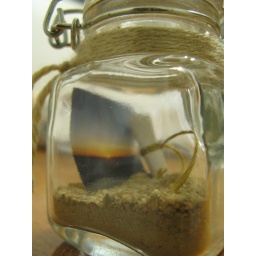
Picture of a sunset and sand from the very spot enclosed in a bottle along with a message in a scroll.